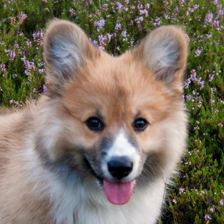
Label: animals